United States and state-sponsored terrorism

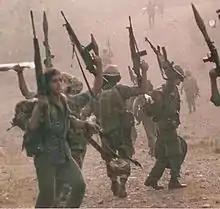
The U.S.-supported Nicaraguan Contras

The Piazza Fontana Bombing was a terrorist attack that occurred on December 12, 1969, at 16:37, when a bomb exploded at the headquarters of Banca Nazionale dell'Agricoltura (National Agrarian Bank) in Piazza Fontana in Milan, killing 17 people and wounding 88. The same afternoon, three more bombs were detonated in Rome and Milan, and another was found undetonated.